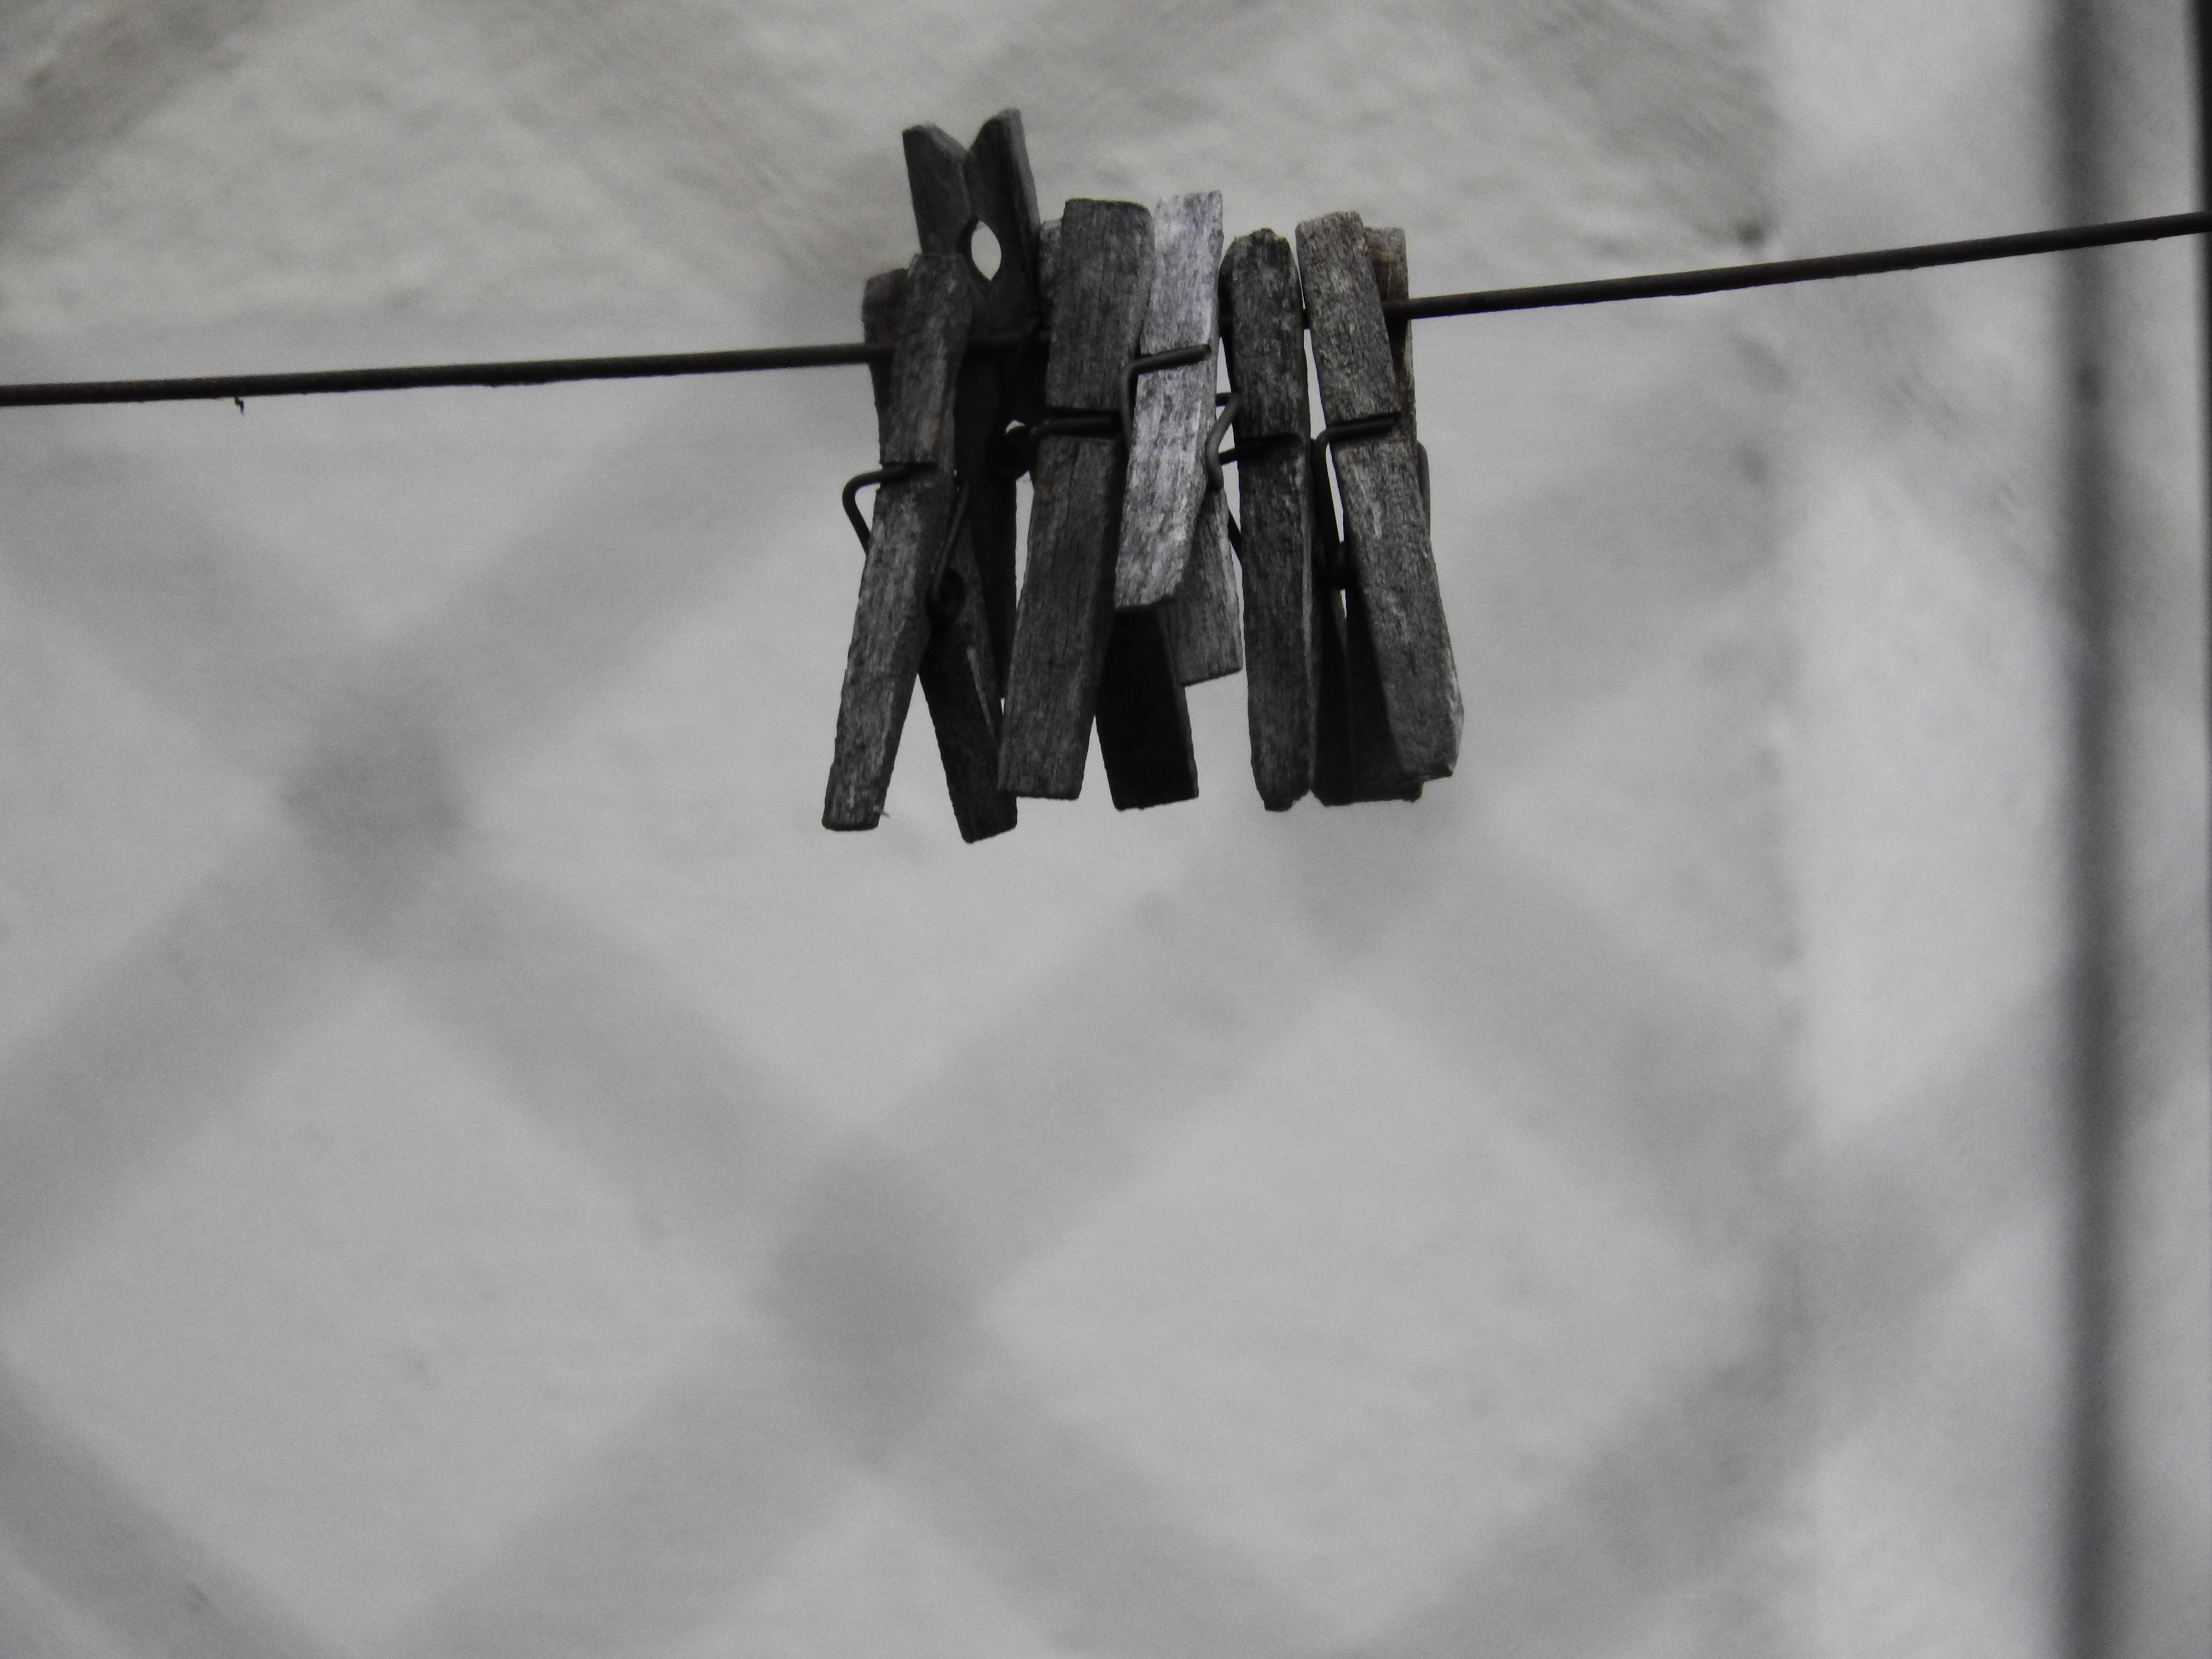
clothespin, wood, washing line, vintage, black, white, black and white, monochrome photography, line, monochrome, wire, Material property, photography, rectangle, metal, style